Chessmaster 3000

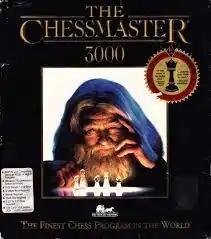
Cover art featuring Will Hare

The Chessmaster 3000 is a 1991 video game published by The Software Toolworks and an installment of the "Chessmaster" series.